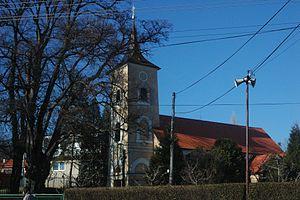
Smrdáky est un village de la région de Trnava, en Slovaquie